Grantham

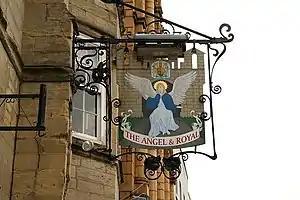
The sign of the "Angel and Royal"

The agricultural engine and steamroller manufacturer Aveling and Porter of Rochester, Kent, merged with Barford & Perkins of Peterborough as Aveling-Barford Ltd in 1934, largely with financial help from Ruston & Hornsby, as both firms had entered into administration. The new company took a former site of Hornsbys, naming it the Invicta works, from the motto on the coat of arms of Kent, which translates as "unconquered"; all Aveling & Porter machinery was brought from Kent by rail.